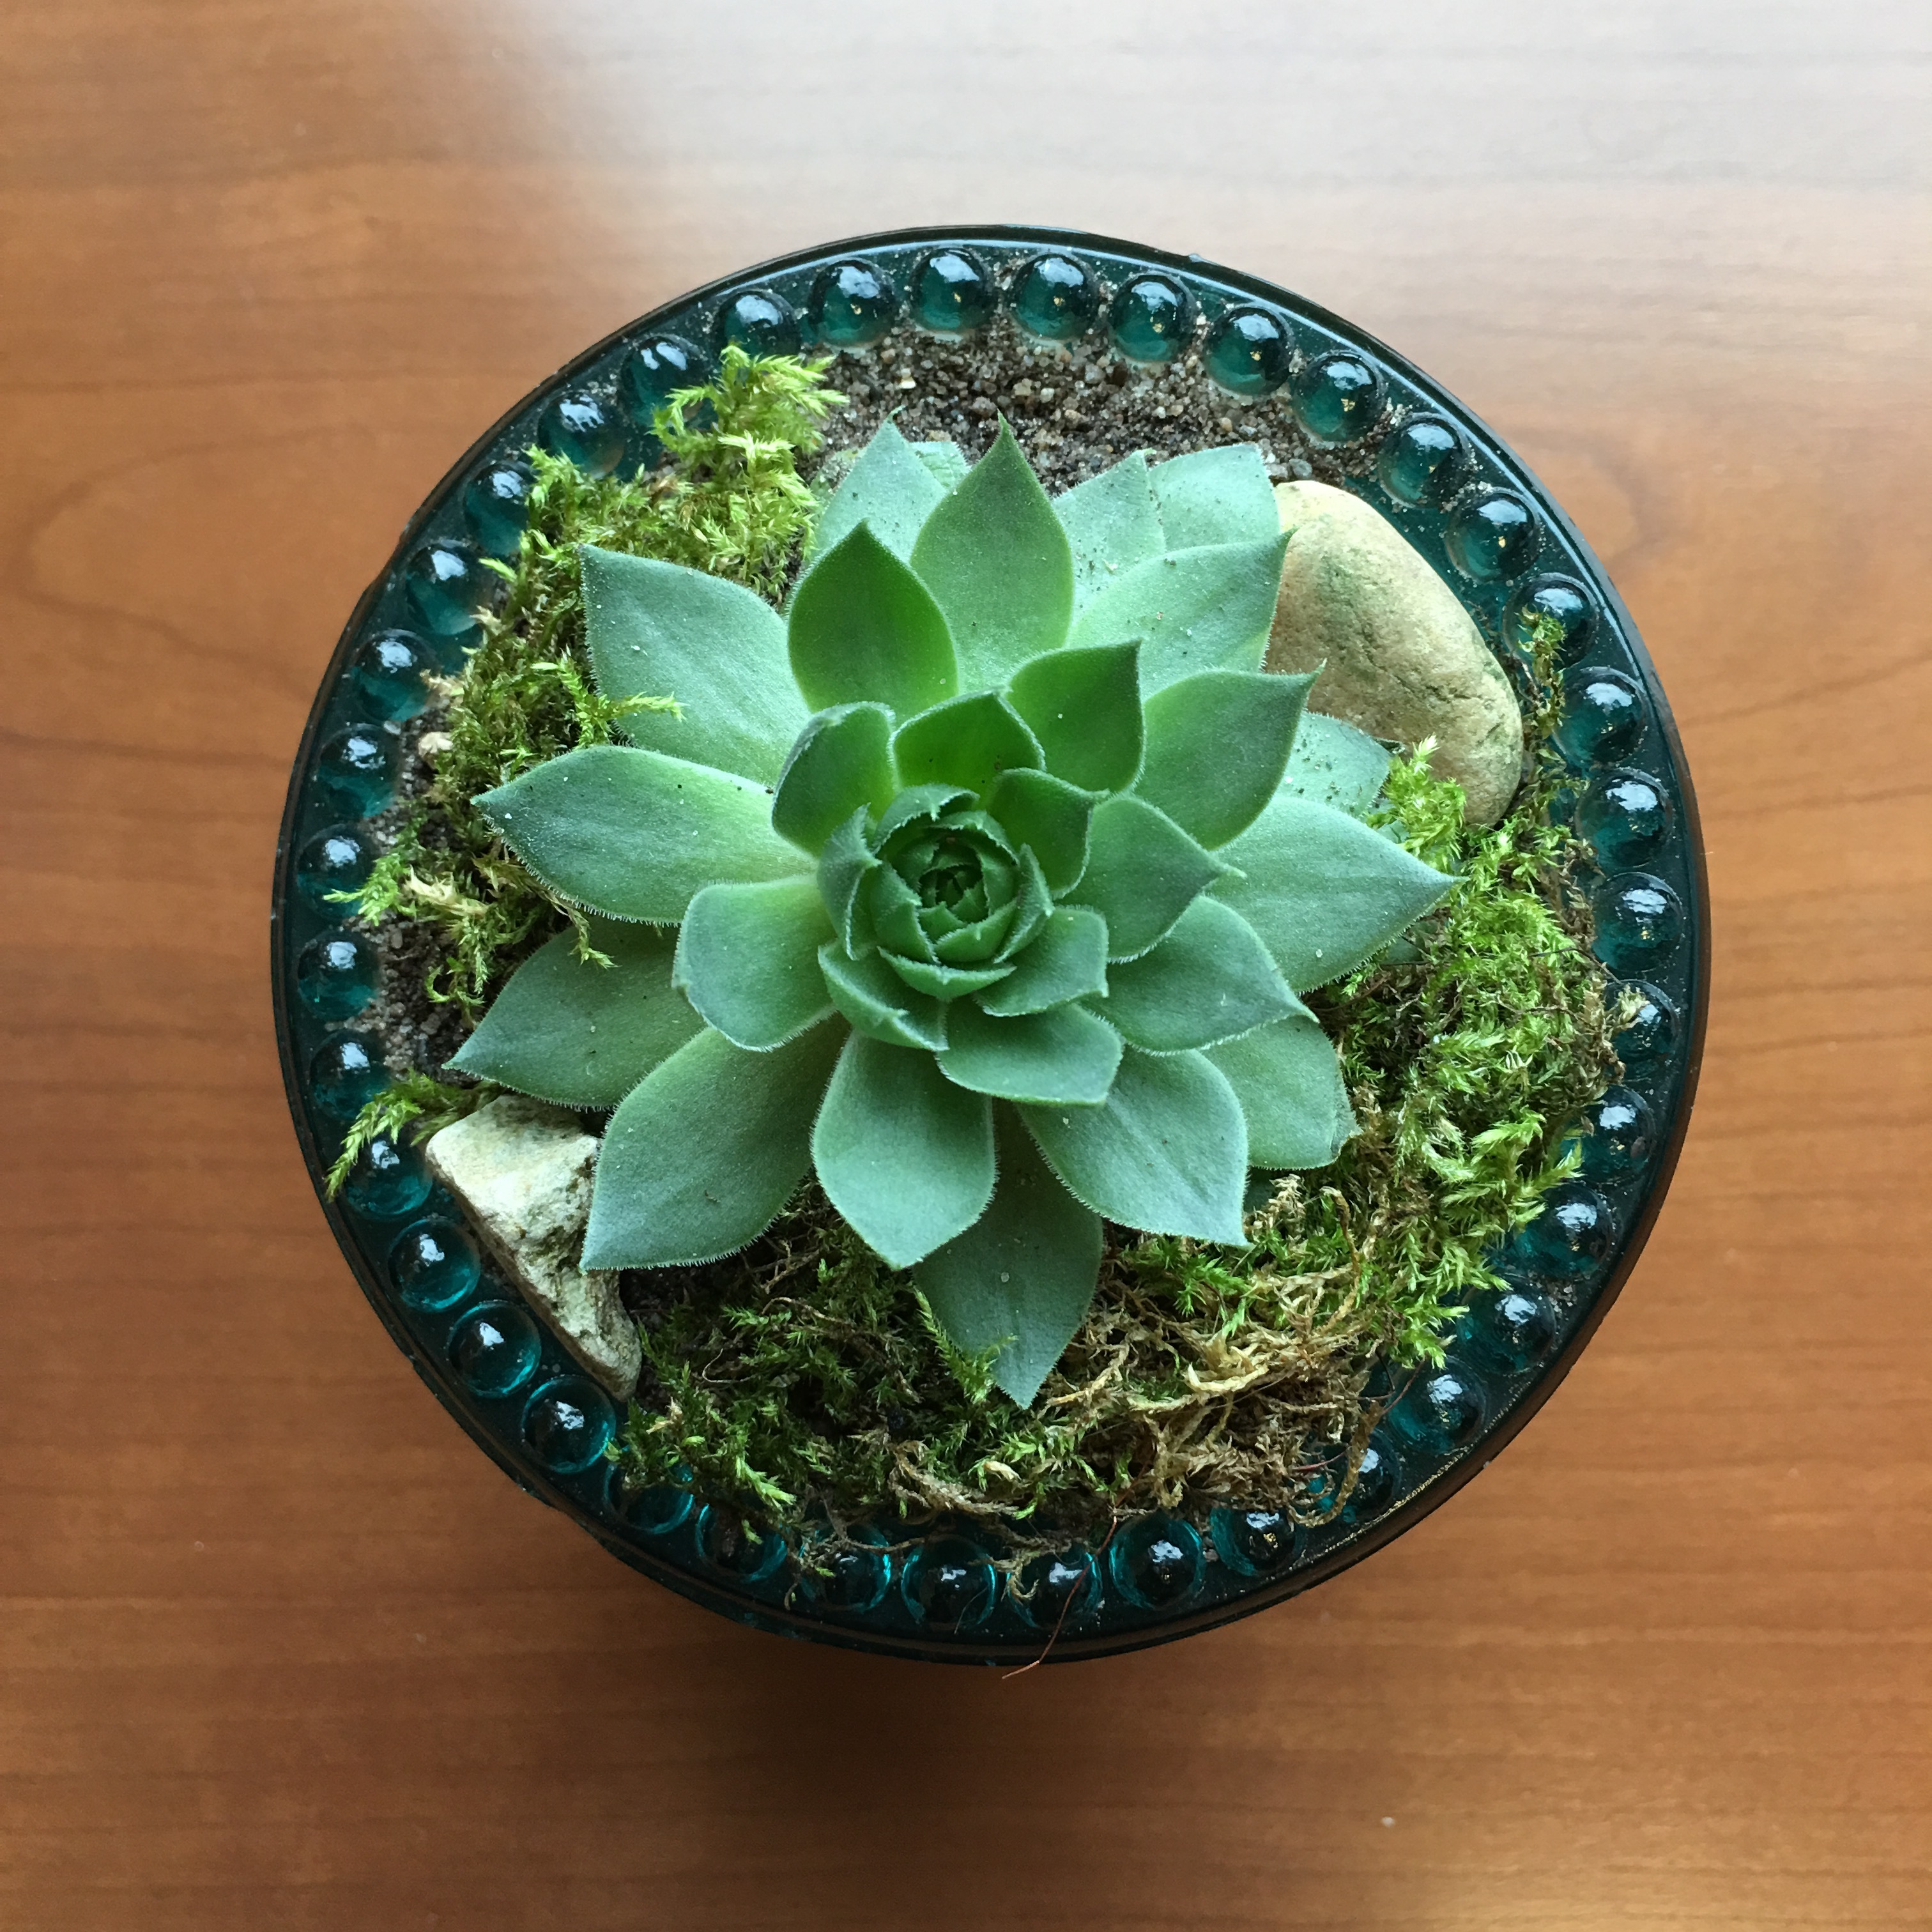
plant, leaf, flower, green, produce, succulent, potted plant, jewellery, art, floristry, echeveria ciliata, diffuser, repurpose, flowering plant, land plant, fashion accessory